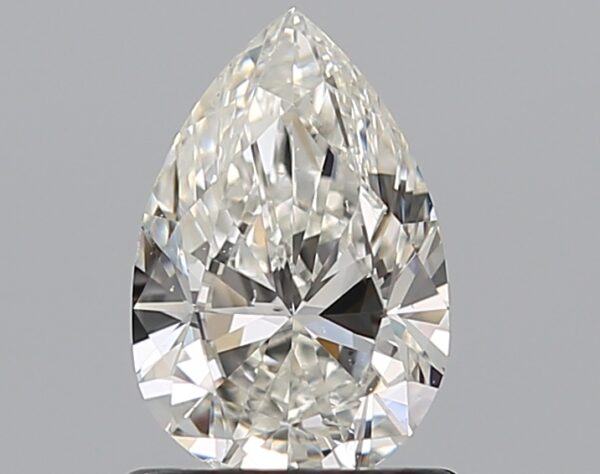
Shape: pear
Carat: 0.9
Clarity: SI1
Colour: H
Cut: EX
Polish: EX
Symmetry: VG
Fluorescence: M
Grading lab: GIA
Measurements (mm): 8.16 x 5.36 x 3.3